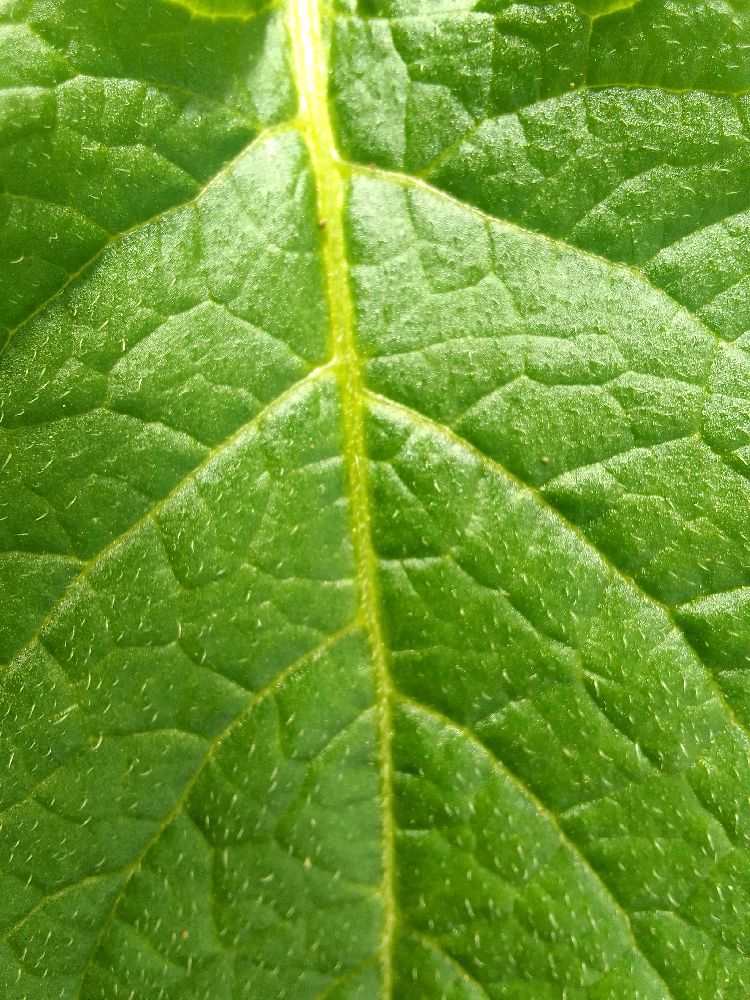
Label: Healthy